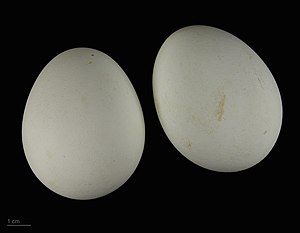
Dværgørn
Hieraaetus pennatus
Dværgørn er en rovfugl i høgefamilien. Arten er udbredt i Europa, Nordafrika og fra Lilleasien videre østover i et smalt bælte til Manchuriet samt helt isoleret i Sydafrika. Den har et vingefang på op til 132 centimeter, det vil sige på størrelse med en musvåge. Føden består af krybdyr, fugle, mindre pattedyr og insekter. Det er en trækfugl med vinterkvarter i Afrika og Indien.